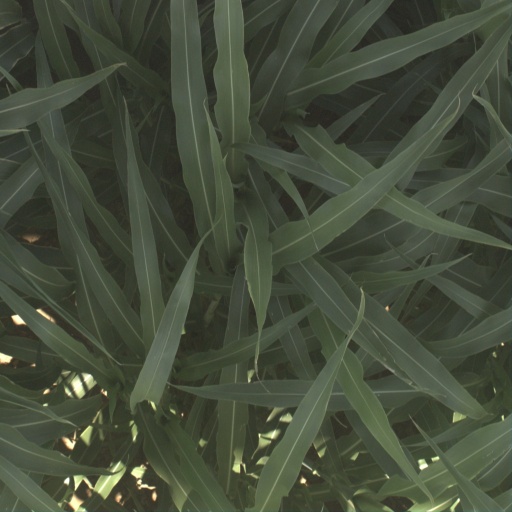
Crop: sorghum